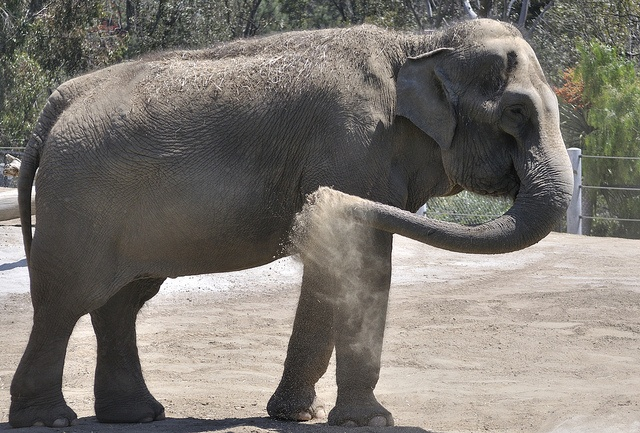
An elephant is standing in a zoo exhibit
A tall gray elephant standing on a dirt ground.
A large elephant tosses dirt with it's trunk.
An elephant throws sand behind him with his trunk
An elephant throws dust with its trunk to its back.